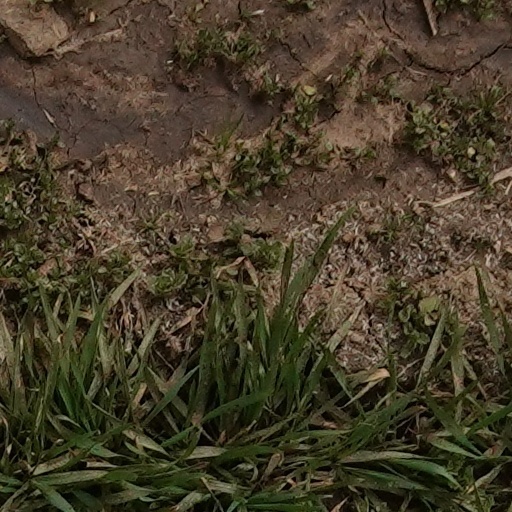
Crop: wheat